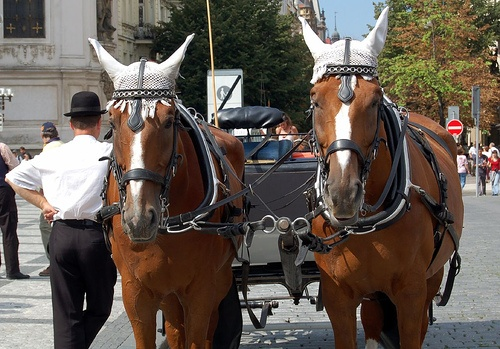
Two horses pulling a carriage on the road.
two horses tethered to a carriage on a street
Two horses pulling a horse-drawn carriage through the street.
Two horses with chain mail hats pulling a carriage.
Two decorated horses are connected to a buggy.